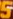
Number: 5